Princes Square

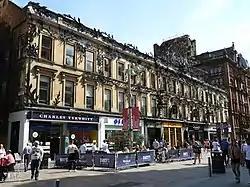

Princes Square is a shopping centre on Buchanan Street in central Glasgow, Scotland. It was first designed and built in the 1840s by John Baird and other architects. It was developed in 1988 to a design by Edinburgh architects, the Hugh Martin Partnership. The new five-storey, retail centre occupies a pre-existing cobbled Princes square dating from 1841, which was reconfigured by enclosing the entire space below a new clear glass domed and vaulted roof. An expansion was completed in summer 1999, extending the centre into Springfield Court and providing a further of retail area and a new retail frontage to Queen Street.